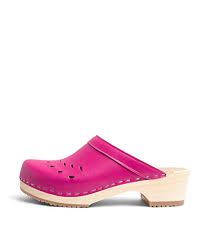
Label: Clog